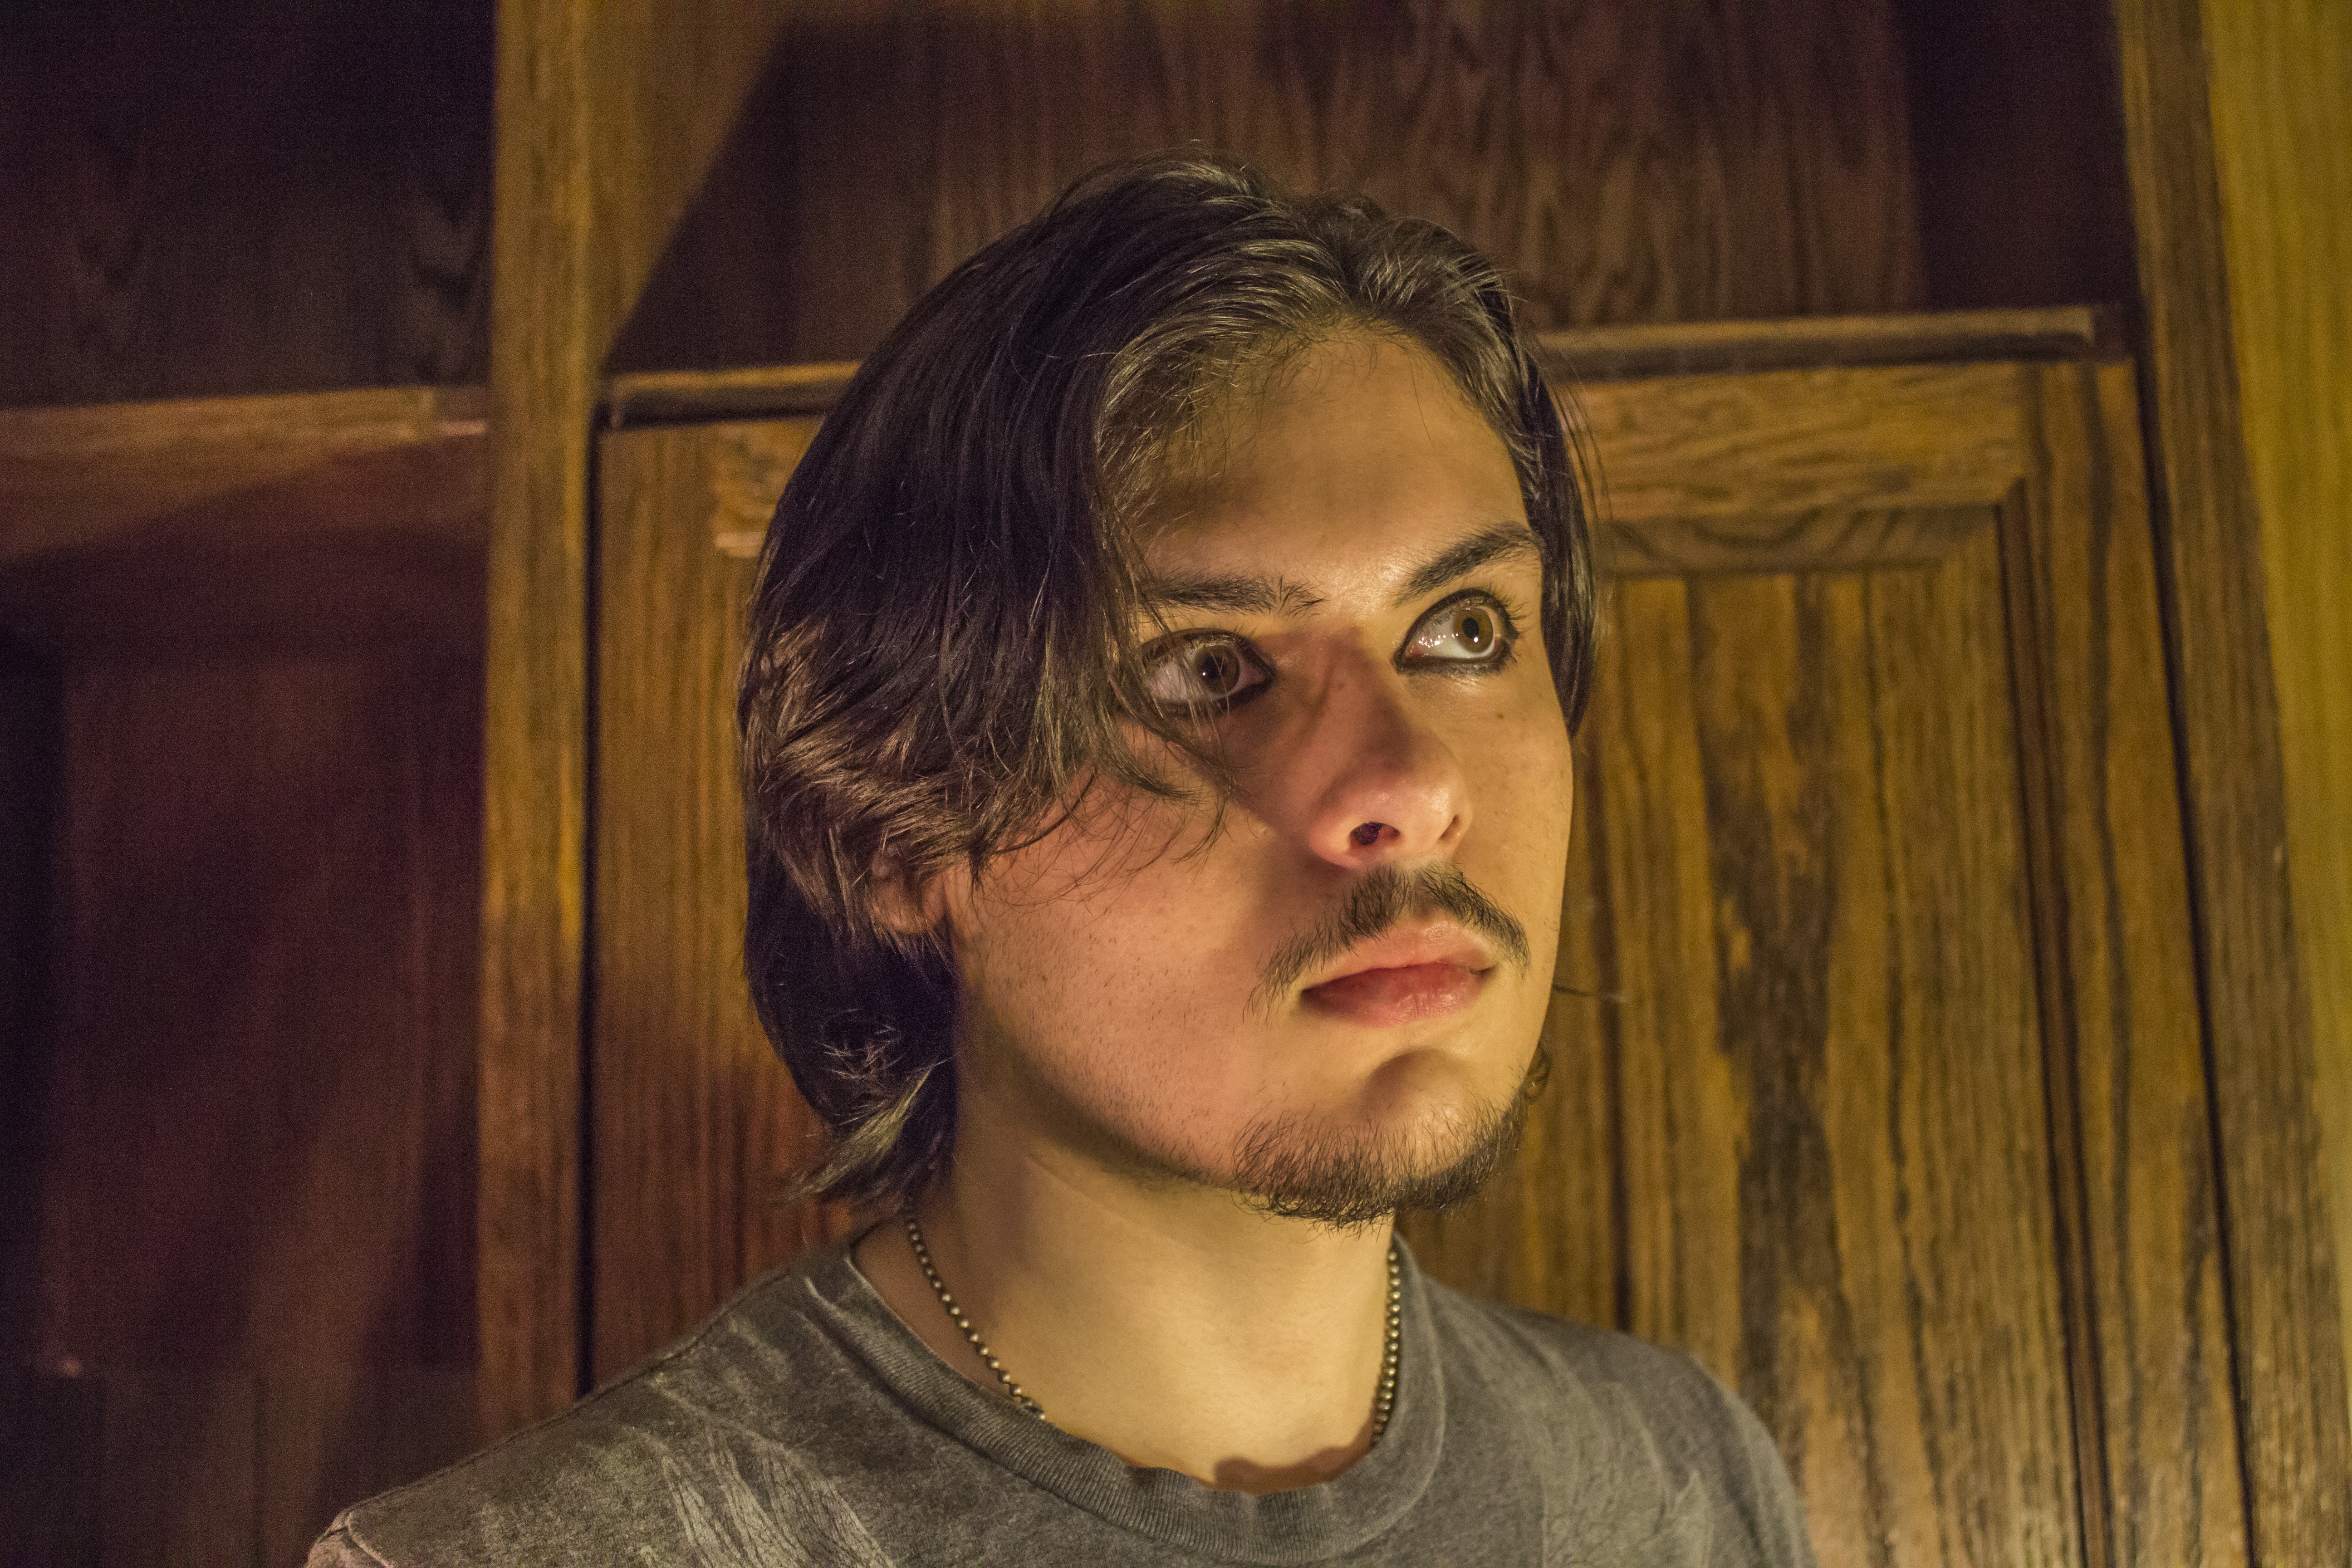
man, person, hair, male, guy, portrait, model, studio, fashion, lady, lifestyle, modern, hairstyle, caucasian, face, eye, head, beauty, style, handsome, attractive, adult, eyeliner, goatee, trendy, men fashion, handsome young man, attractive man, man face, facial hair